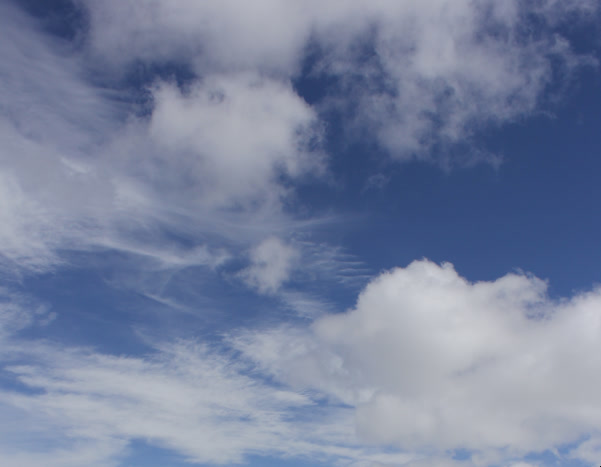
Cloud type: Cirrus